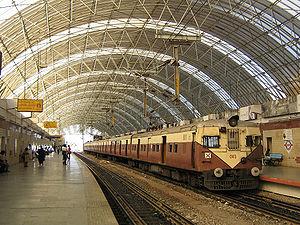
En architecture et en ingénierie des structures, une armature d'espace ou structure spatiale ou structure réticulaire est un treillis, léger et rigide, construit à partir d'entretoises verrouillées en motif géométrique.